Gucun Park

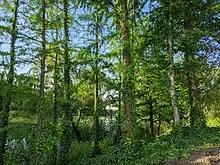
A scene of Gucun Park

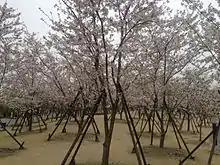
The cherry blossoms are in full bloom.

Gucun Park is a large park located in Gucun, Baoshan District, Shanghai, China. Its planned area covers over 4.3 square meters. Based on the city's "One axis, one belt, three districts, and seven parks" plan, its first stage park opened in 2009 with an area of 1.8 square kilometers.